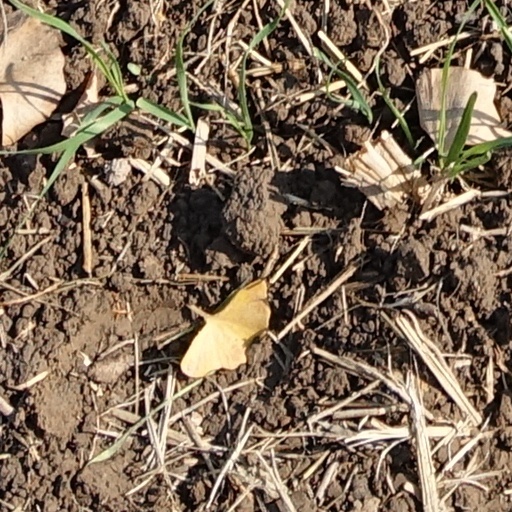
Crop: wheat